5-APBT

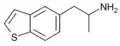

5-(2-Aminopropyl)-1-benzothiophene (5-APBT) is a monoamine releasing agent and serotonin receptor agonist of the amphetamine and benzothiophene families. It is related to MDA and other MDA bioisosteres like the benzofurans.